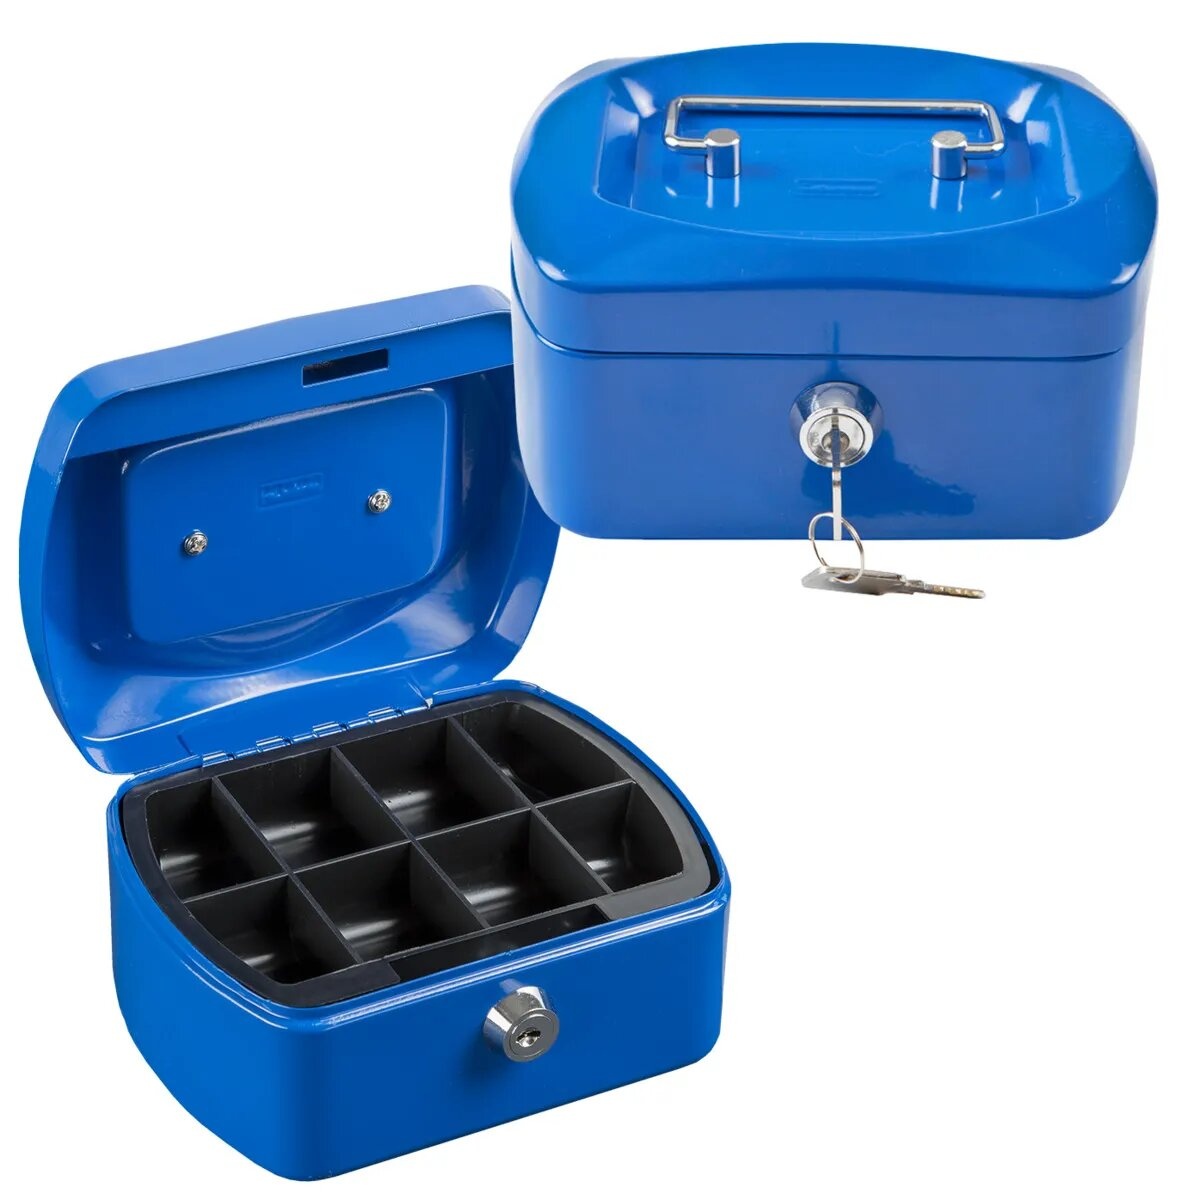
Idena Geldkassette 6", 155 x 120 x 90 mm, blau
Die Idena Geldkassette ist die ideale Wahl, um deine Wertsachen sicher aufzubewahren! Hergestellt aus robustem Metall und mit einem praktischen Sicherheitsschloss versehen, bietet diese Geldkassette optimalen Schutz für deine Wertgegenstände. Der Kunststoffeinsatz mit 8 Fächern ermöglicht eine geordnete Aufbewahrung von Münzen, Scheinen und anderen kleinen Gegenständen. Mit einer Größe von 15,5 x 12 x 9 cm (6'') passt die Kassette bequem in jeden Schrank oder Schreibtisch. Das zeitlose blaue Design macht sie zu einem stilvollen Accessoire für jedes Zuhause oder Büro.
Brand: Idena
Category: Business & Industrial > Retail > Money Handling > Cash Register & POS Terminal Accessories > Cash Drawers & Trays > Manual Cash Drawers